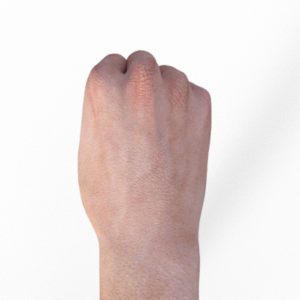
Label: rock